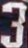
Number: 3